Olga Desmond

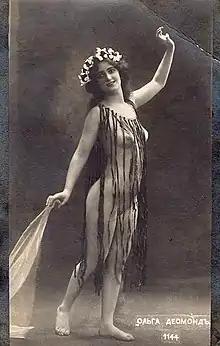
Olga Desmond c. 1910

Olga Antonie Sellin was born on 2 November 1890 in Allenstein, East Prussia (now Olsztyn, Poland), and shared a home with thirteen brothers and sisters. At the age of fifteen, she left her family and joined a theatre act in London. In 1906, she attended the Marie Seebach School of the Königliches Schauspielhaus Berlin. In 1906/7, she joined a group of artists including Lovis Corinth and appeared as Venus during the group's nine-month tour at the London Pavilion where they put on "plastic representations." They were permitted to perform nearly nude provided they kept still, and used a curtain to hide them when they moved between scenes.